Phillipstown School

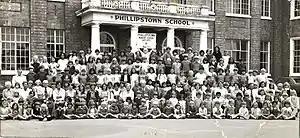
The original school building at the centenary in 1977 just before it was demolished

Phillipstown School was a state co-educational full primary school located in the Christchurch, New Zealand, suburb of Phillipstown. Founded in 1877, the school had students from Years 1 to 8 (ages 5 to 13). It closed at the end of 2014 when it was merged with Woolston School on the Woolston site.